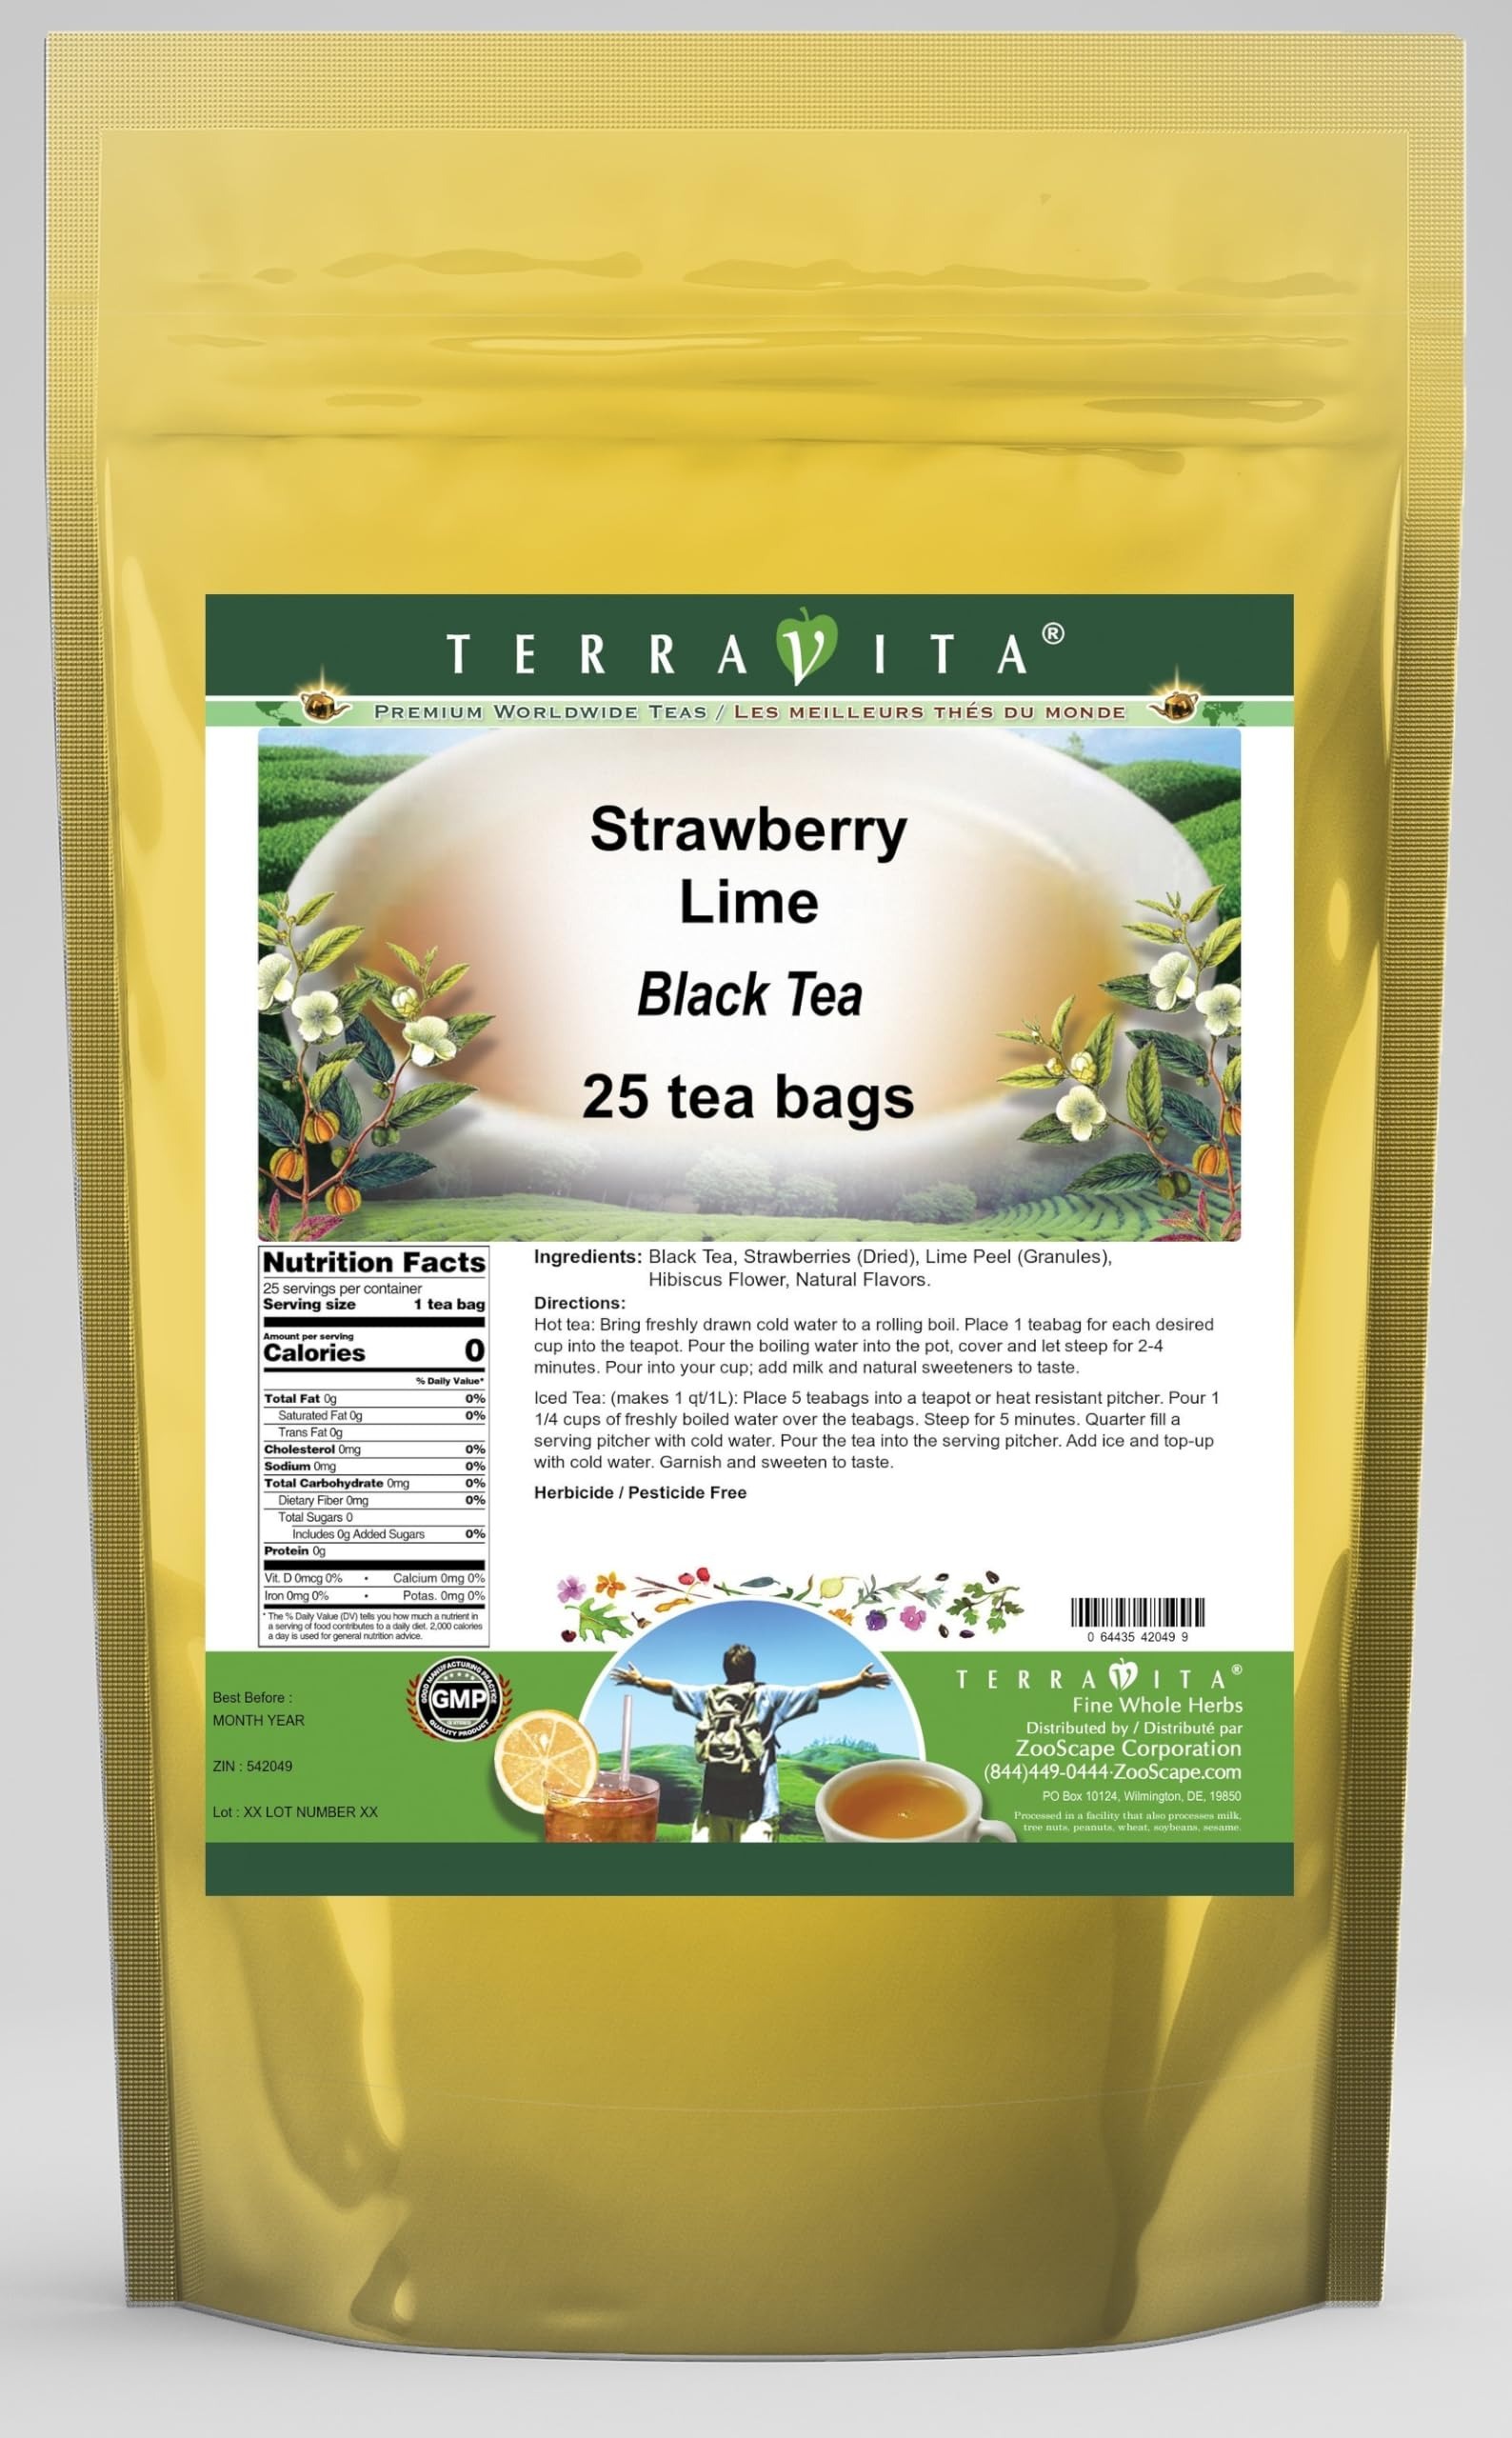
Item Name: Strawberry Lime Black Tea (25 tea bags, ZIN: 542049)
Bullet Point 1: Our Strawberry Lime Black Tea is a tasty flavored Black tea with Dried Strawberries, Lime Peel and Hibiscus Flower that has a refreshing taste that will impress you! The unique Strawberry Lime taste is delicious! - Ingredients: Black tea, Dried Strawberries, Lime Peel, Hibiscus Flower and Natural Strawberry Lime Flavor.
Bullet Point 2: No fillers.
Bullet Point 3: Manufacturer: TerraVita
Bullet Point 4: Size: 25 tea bags
Bullet Point 5: Black Tea Bags - Packed in a convenient upright pouch!
Product Description: Our Strawberry Lime Black Tea is a tasty flavored Black tea with Dried Strawberries, Lime Peel and Hibiscus Flower that has a refreshing taste that will impress you! The unique Strawberry Lime taste is delicious! - Ingredients: Black tea, Dried Strawberries, Lime Peel, Hibiscus Flower and Natural Strawberry Lime Flavor. - Hot tea brewing method: Bring freshly drawn cold water to a rolling boil. Place 1 teabag for each desired cup into the teapot. Pour the boiling water into the pot, cover and let steep for 2-4 minutes. Pour into your cup; add milk and natural sweeteners to taste. - Iced tea brewing method: (to make 1 liter/quart): Place 5 teabags into a teapot or heat resistant pitcher. Pour 1 1/4 cups of freshly boiled water over the teabags. Steep for 5 minutes. Quarter fill a serving pitcher with cold water. Pour the tea into the serving pitcher. Add ice and top-up with cold water. Garnish and sweeten to taste. - TerraVita is an exclusive line of premium-quality, natural source products that use only the finest, purest and most potent ingredients found around the world. TerraVita is hallmarked by the highest possible standards of purity, potency, stability and freshness. All of our products are prepared with the highest elements of quality control, from raw materials through the entire manufacturing process, up to and including the moment that the bottles or bags are sealed for freshness and shipped out to you. Our highest possible standards are certified by independent laboratories and backed by our personal guarantee. - TerraVita exists to meet and ensure your family's health and wellness without the harmful effects of chemicals and health products. We strive to make all of our products affordable and reliable and are constantly searching the market to maintain our
Value: 25.0
Unit: Count

Price: 16.77